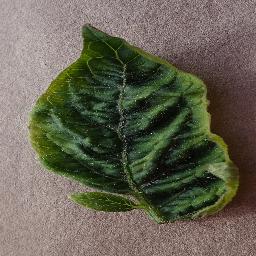
Label: Tomato___Tomato_Yellow_Leaf_Curl_Virus